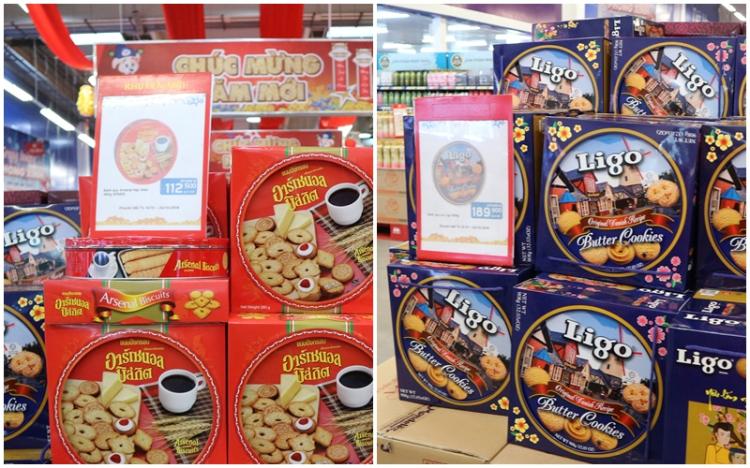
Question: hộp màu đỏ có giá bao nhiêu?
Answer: có giá 112 000 đồng